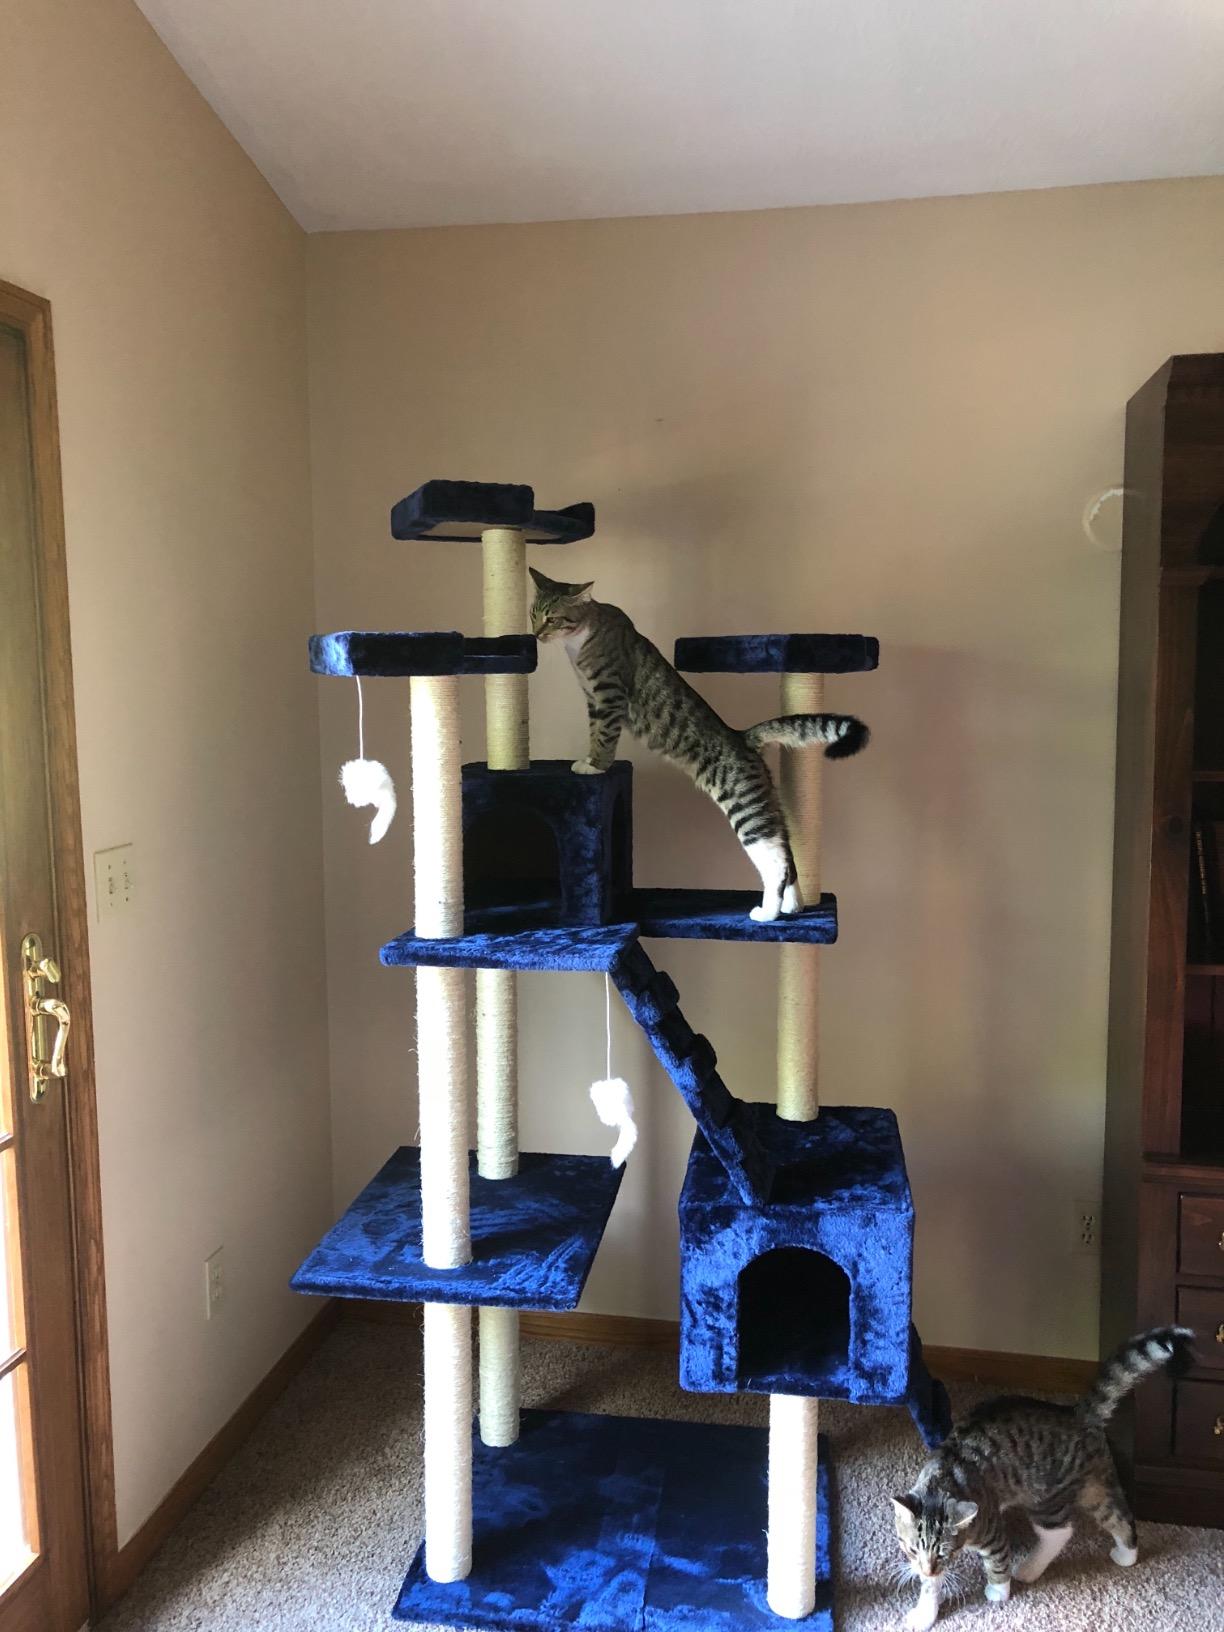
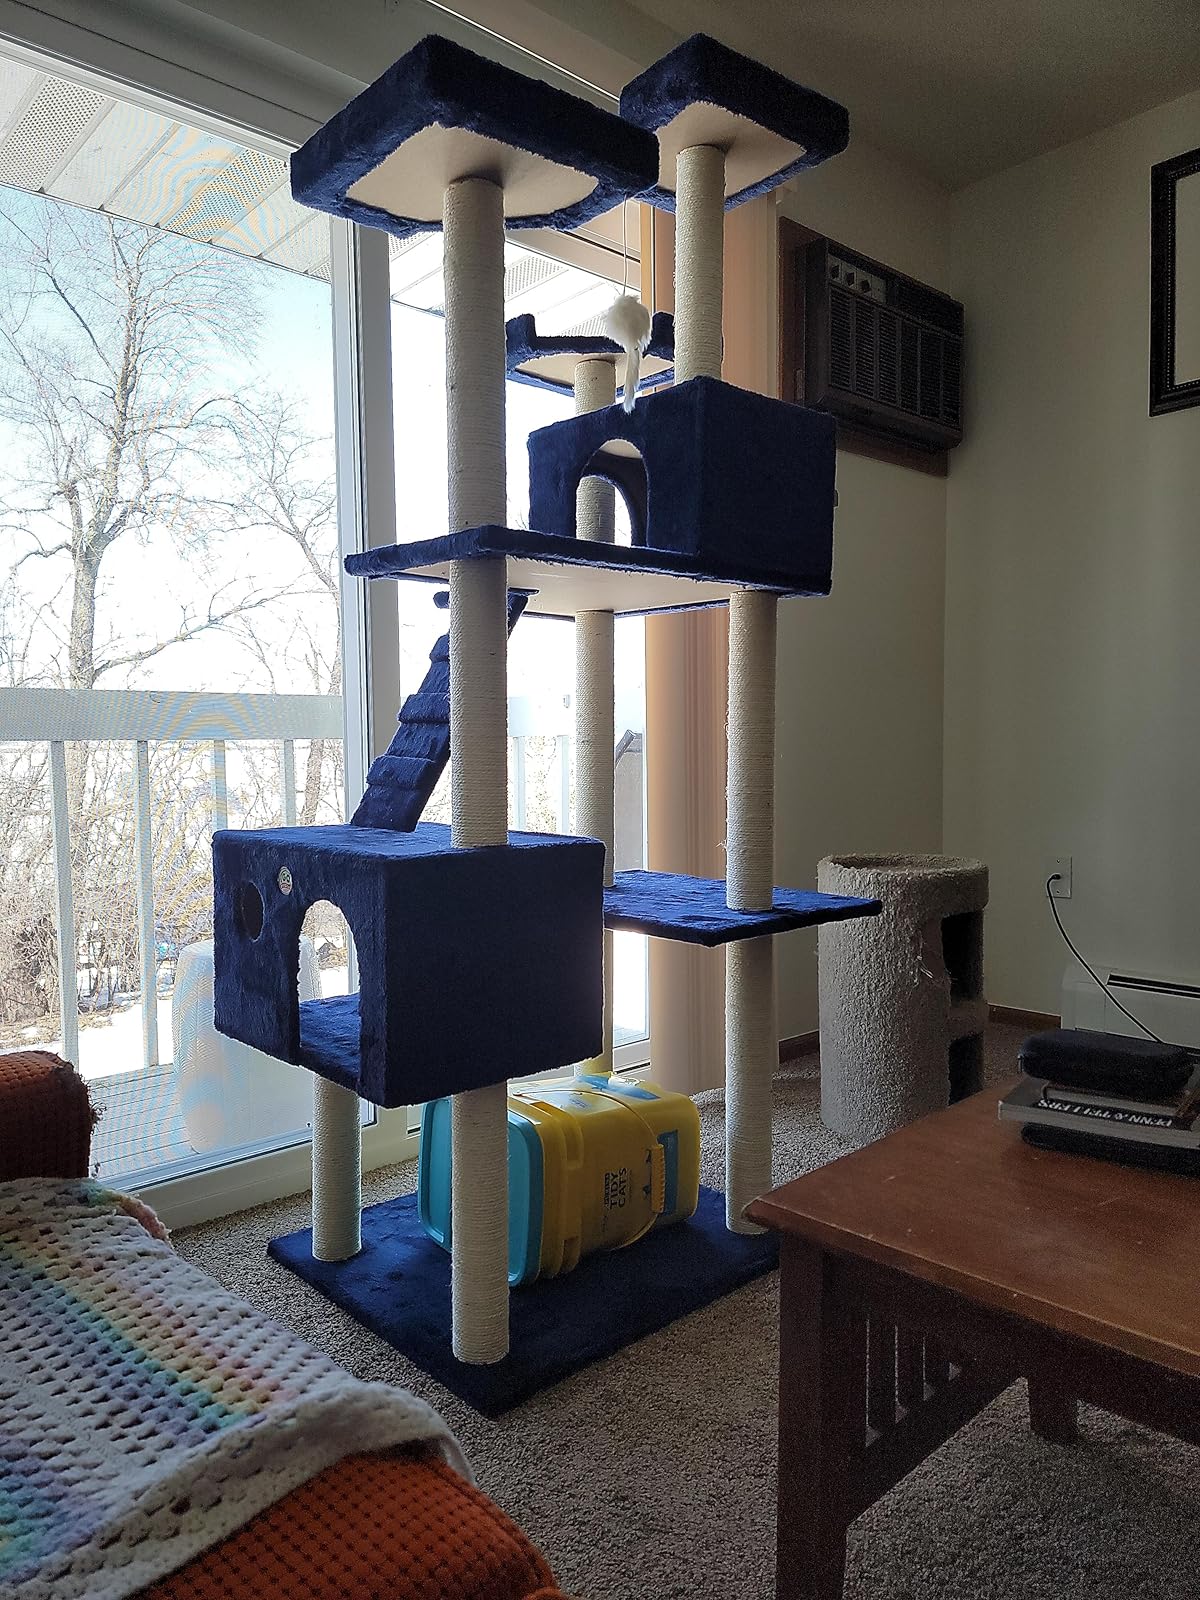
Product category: items_cat tree
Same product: yes